Earth's energy budget

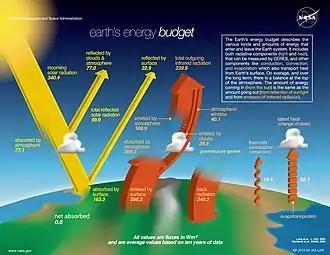
Earth's energy budget (in W/m) determines the climate. It is the balance of incoming and outgoing radiation and can be measured by satellites. The Earth's energy imbalance is the "net absorbed" energy amount and grew from +0.6 W/m (2009 est.) to above +1.0 W/m in 2019.

The Earth's energy imbalance (EEI) is defined as "the persistent and positive (downward) net top of atmosphere energy flux associated with greenhouse gas forcing of the climate system".